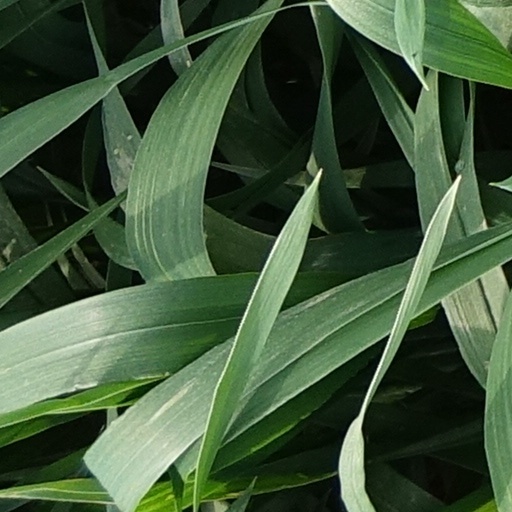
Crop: wheat